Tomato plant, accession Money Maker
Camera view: vertical (180 deg); turntable rotation: 150 degrees
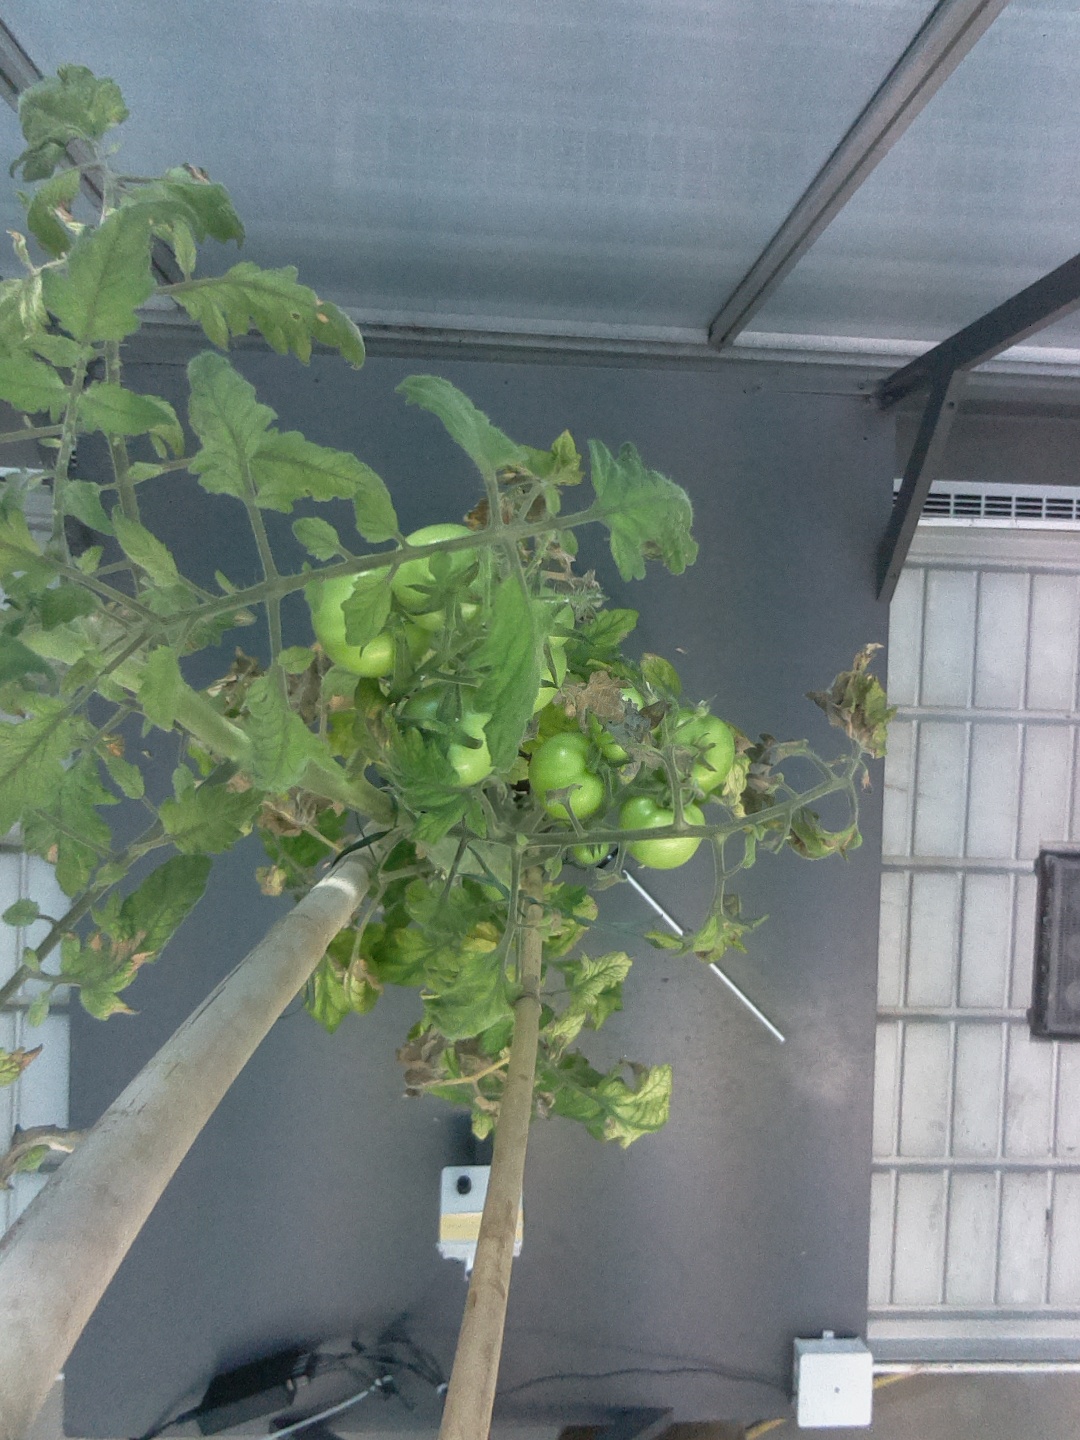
BBCH growth stage 79: 90% -100% of final fruit size